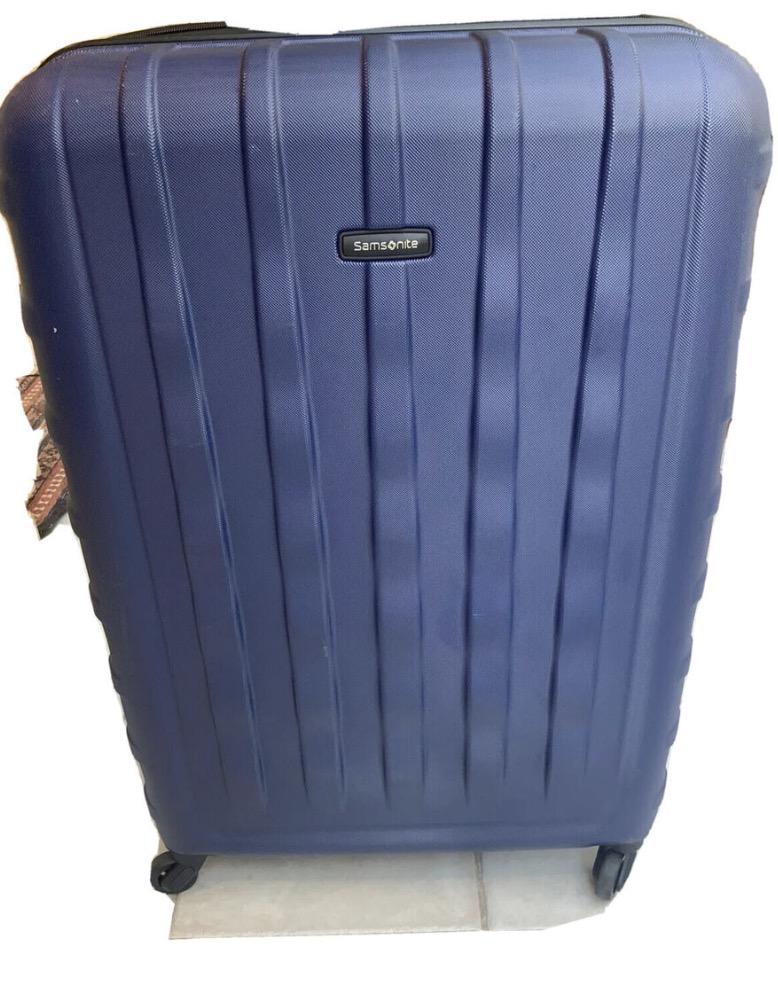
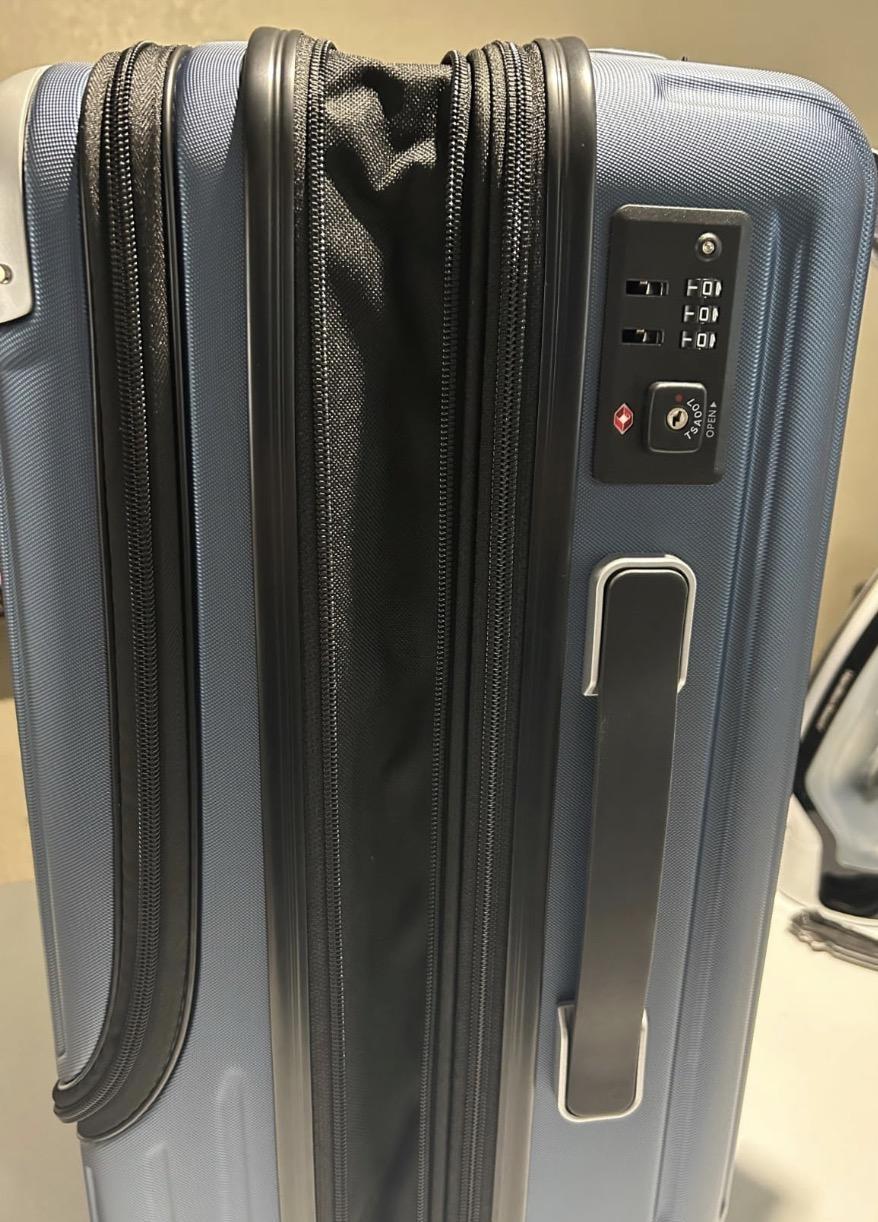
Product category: items_tea
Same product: no